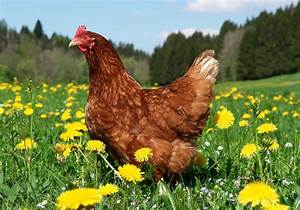
Label: gallina